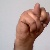
The image shows a hand gesture representing the letter 'N' in Indian Sign Language.